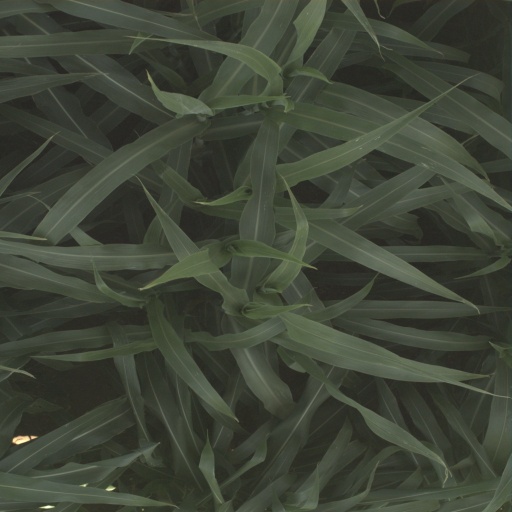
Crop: sorghum